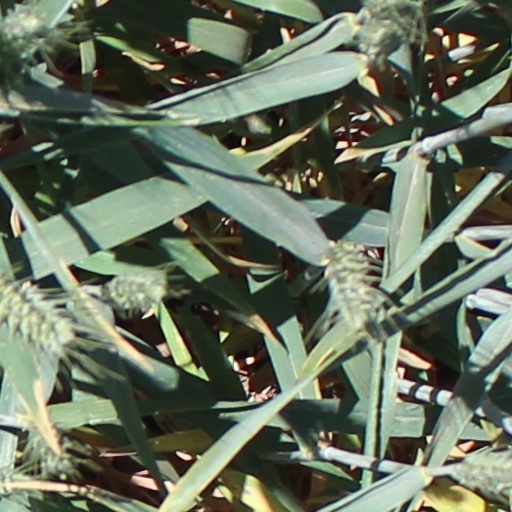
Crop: wheat